Voyage to the Edge of the World

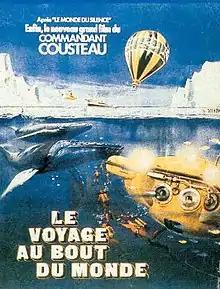
Film poster

Voyage to the Edge of the World is a 1976 French nature documentary film directed by Jacques-Yves Cousteau, his son Philippe Cousteau and Marshall Flaum. The film follows a four-month expedition through Antarctica undertaken between the end of 1972 and the beginning of 1973. It was Cousteau's third and last full-length film, following "The Silent World" (1956) and "World Without Sun" (1964). As a difference with those two earlier Cousteau films, both mainly narrated by Jacques-Yves Cousteau himself, on this film Jacques-Yves' voice-over alternates with co-director Philippe Cousteau's voice.